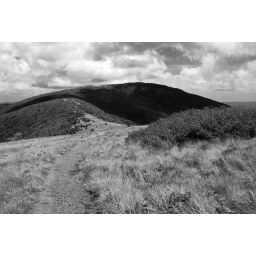
Crossing Round Bald. Converted to black and white in CS3.